Garden gun

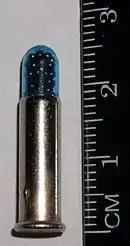
CCI .22LR snake shot loaded with No. 12 shot

Garden guns are small bore shotguns commonly used by gardeners and farmers for pest control. They are made to fire small gauges such as .410 bore, .360 bore, 9mm Flobert, and .22 Winchester Magnum Rimfire, or .22 Long Rifle rimfire shotshell cartridges. They are short-range shotguns that can do little harm past , and they are relatively quiet when fired with rimfire ammunition. These guns are especially suitable for use inside barns and sheds, as the low-velocity small shot will not penetrate roofs or walls, nor injure livestock with a ricochet. Such guns are also used for pest control at airports, warehouses, stockyards, etc.